Minami-Nakagawa Station

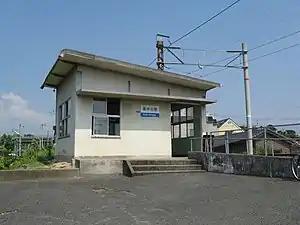
Minami-Nakagawa Station in August 2008

is a passenger railway station located in the city of San'yō-Onoda, Yamaguchi Prefecture, Japan. It is operated by the West Japan Railway Company (JR West).